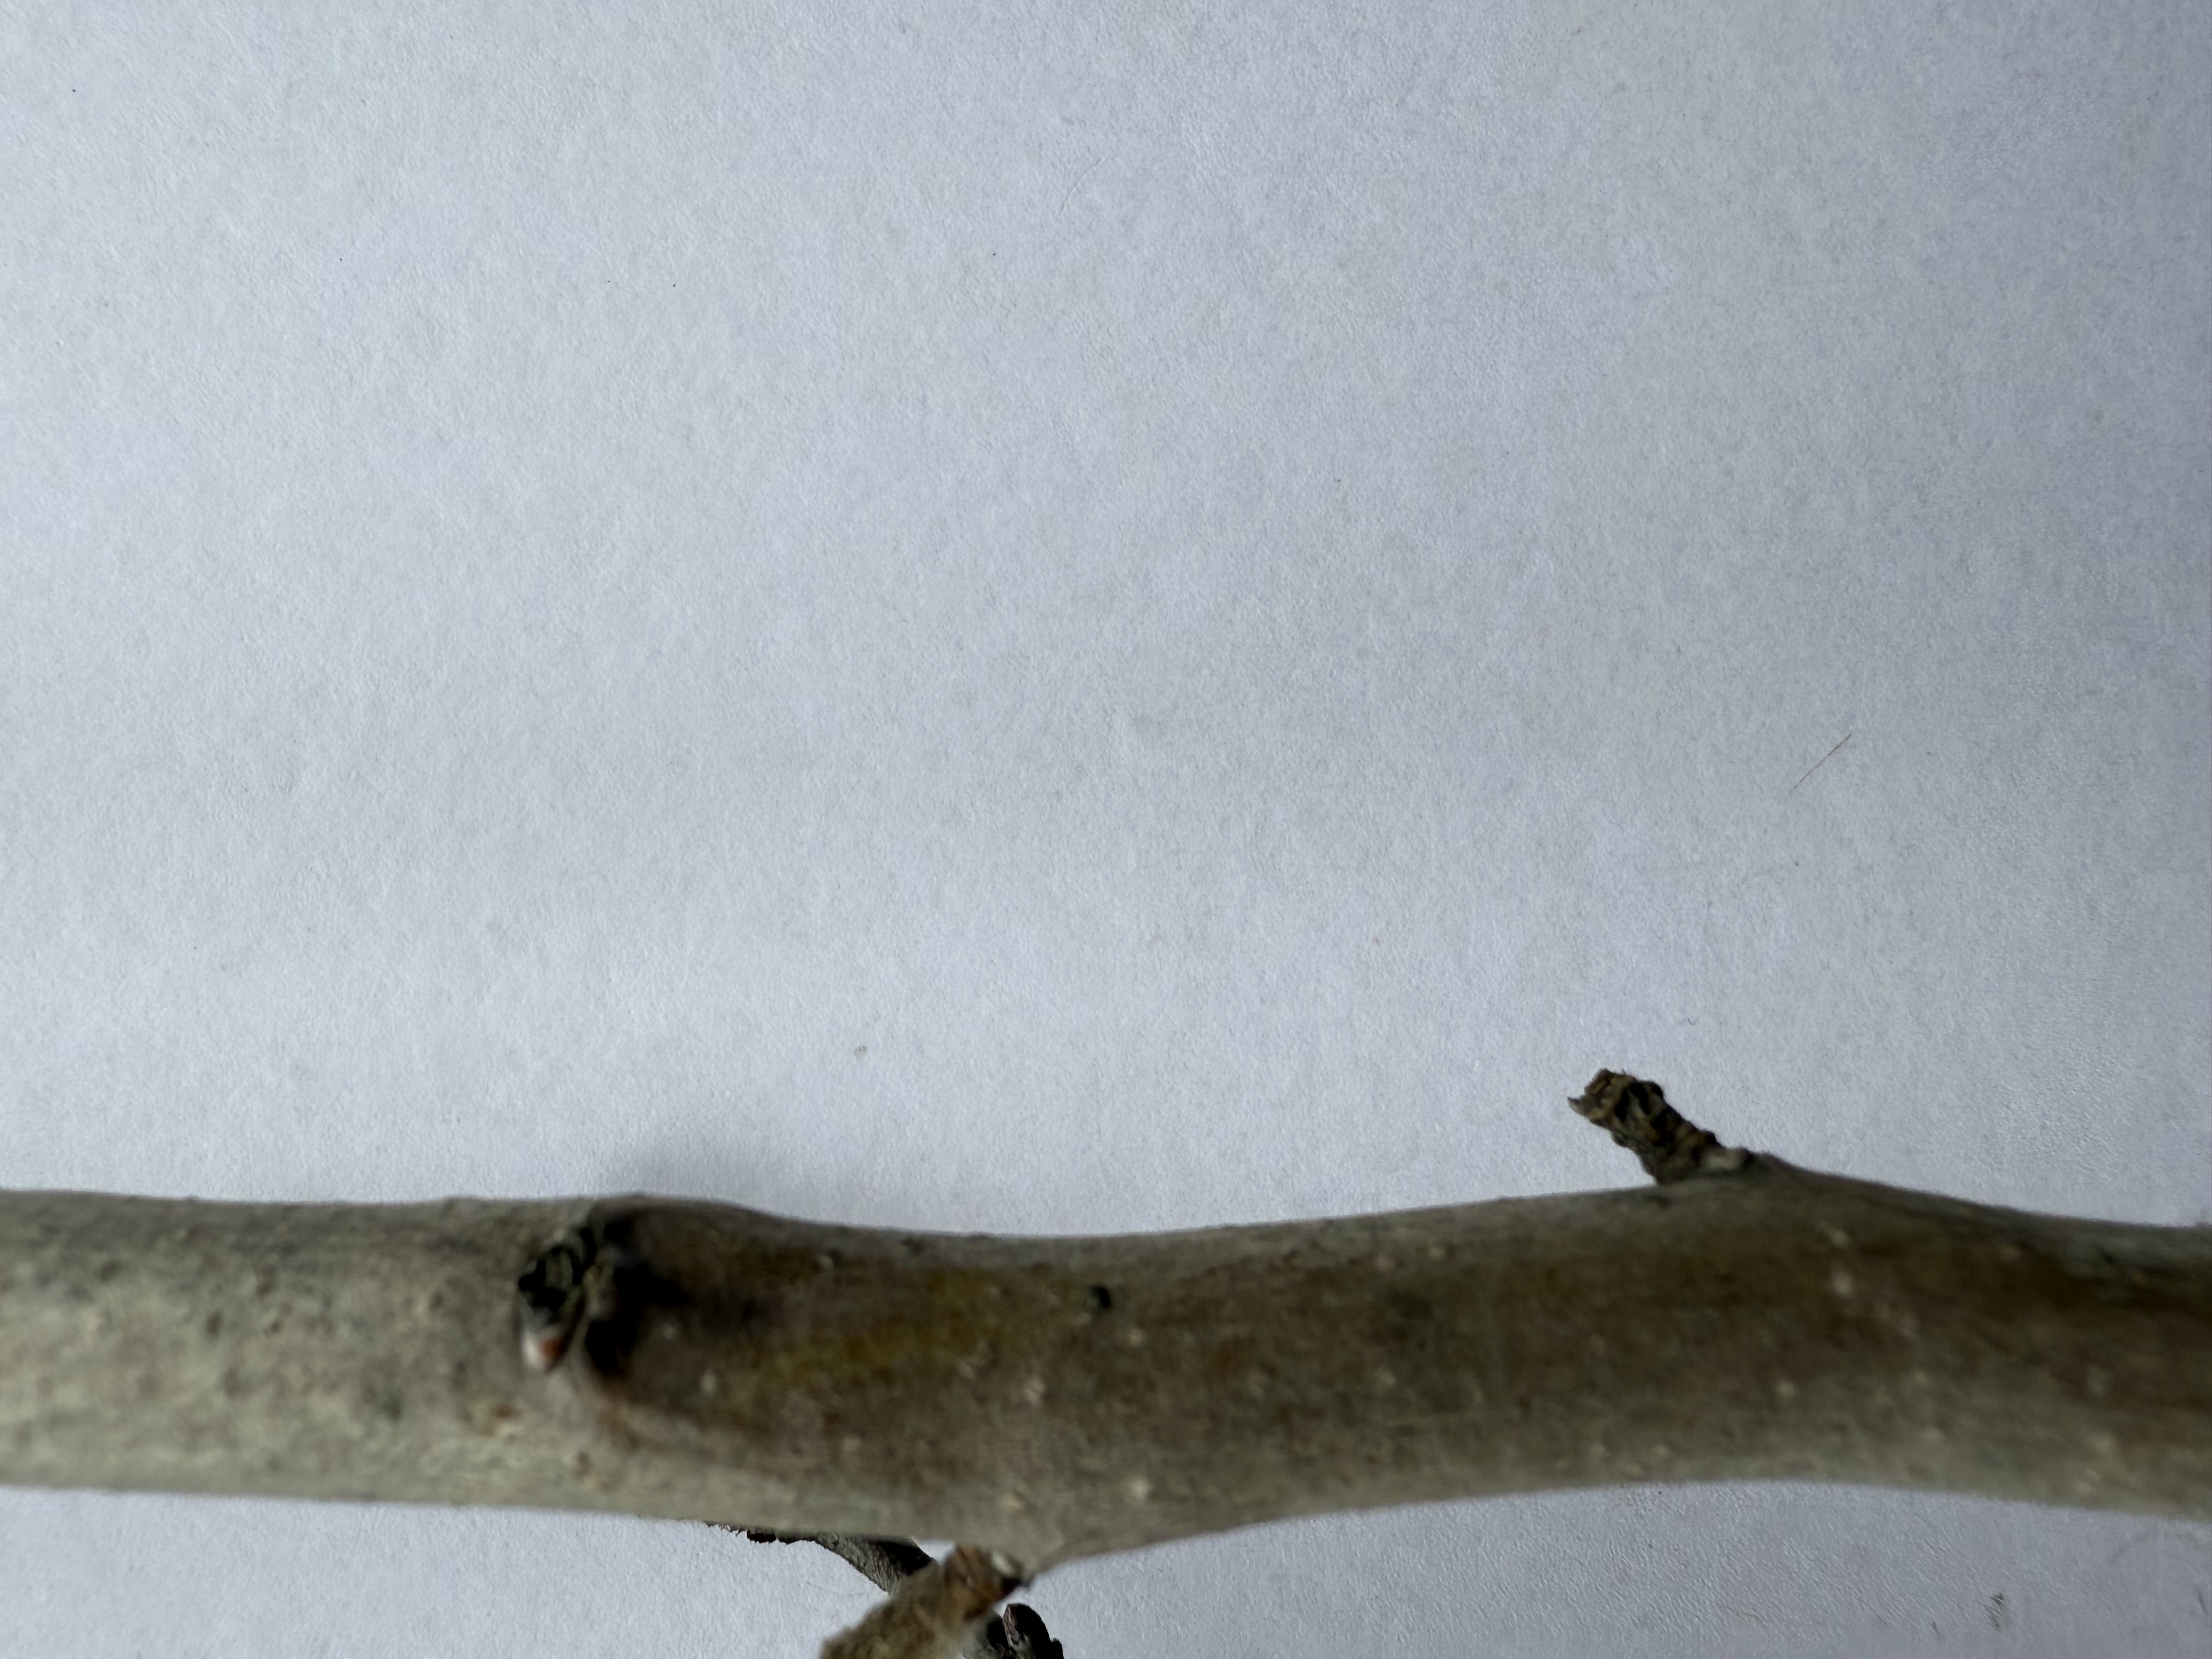
Variety: Medlar